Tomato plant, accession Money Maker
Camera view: vertical (180 deg); turntable rotation: 120 degrees
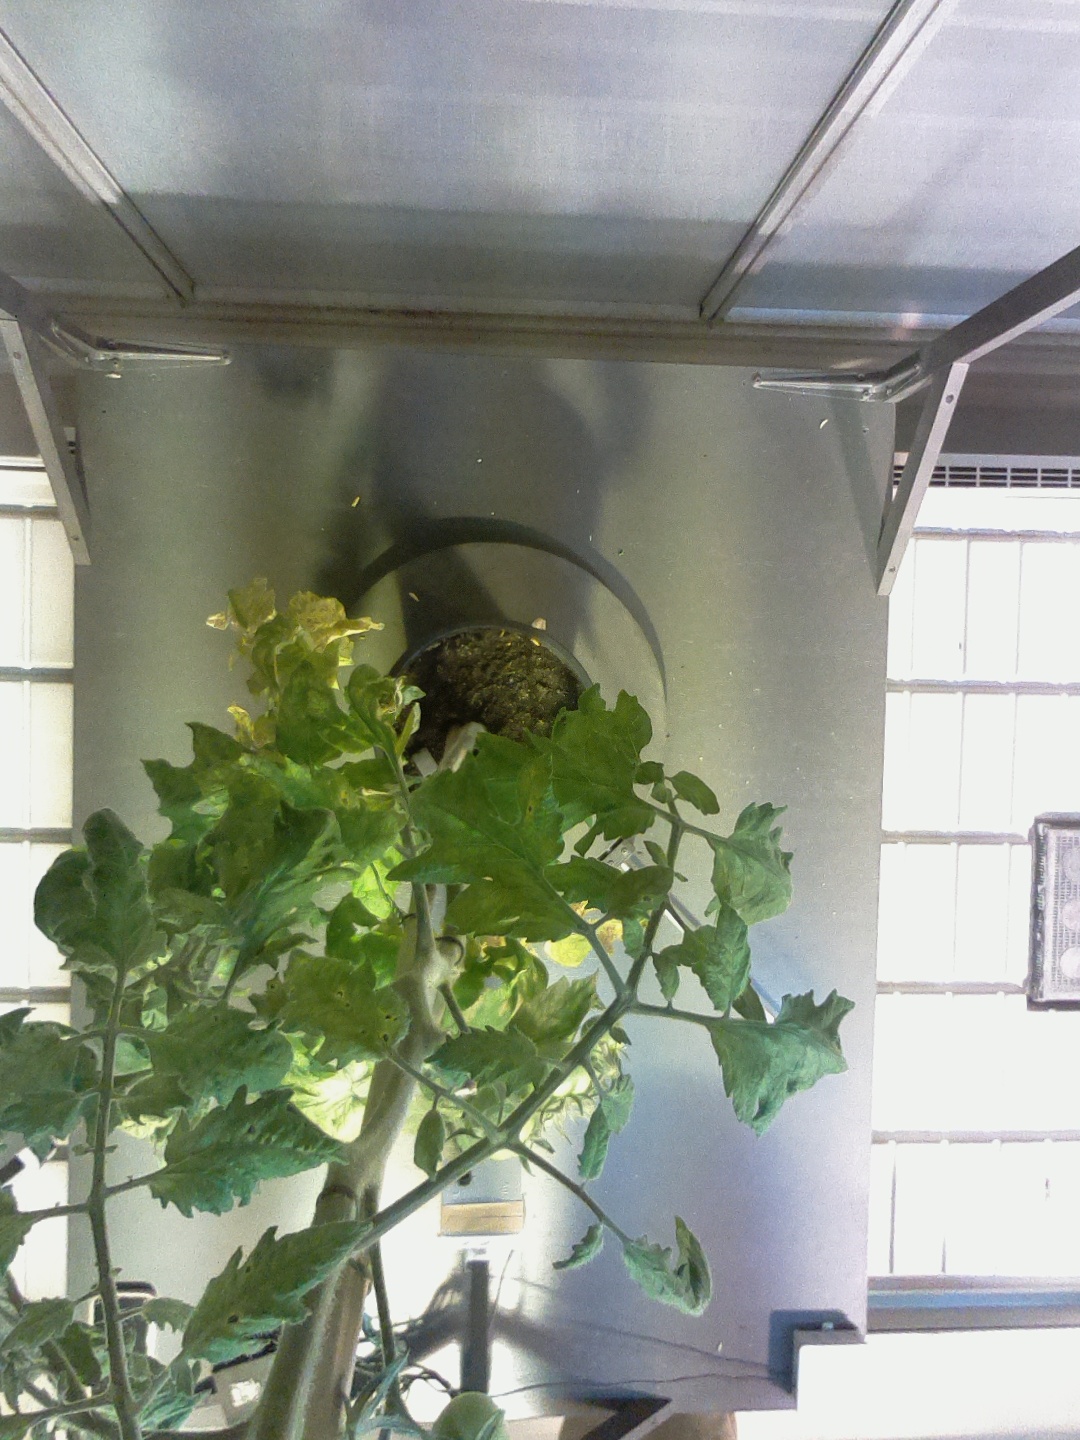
BBCH growth stage 77: 70%-80% of final fruit size